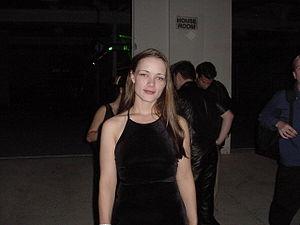
AnnaGrace est un groupe belge de style dance/trance, composé de 5 membres.